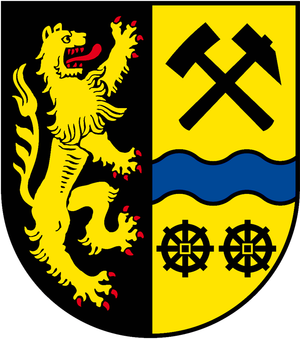
Heinzenbach est une municipalité du Verbandsgemeinde Kirchberg, dans l'arrondissement de Rhin-Hunsrück, en Rhénanie-Palatinat, dans l'ouest de l'Allemagne.